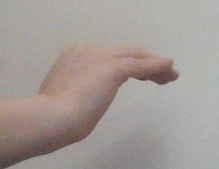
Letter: haa